RattanIndia

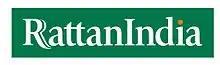
RattanIndia logo

RattanIndia Enterprises Ltd, formerly RattanIndia Infrastructure Ltd., is an Indian company that is involved in the energy sector.